Simonas Gentvilas

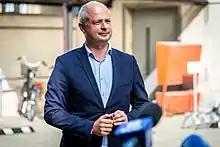
Gentvilas in 2022

Simonas Gentvilas (born 28 September 1984) is a Lithuanian politician, a Member of the Seimas for Pajūris constituency and former Klaipėda City Councillor.